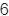
Number: 6